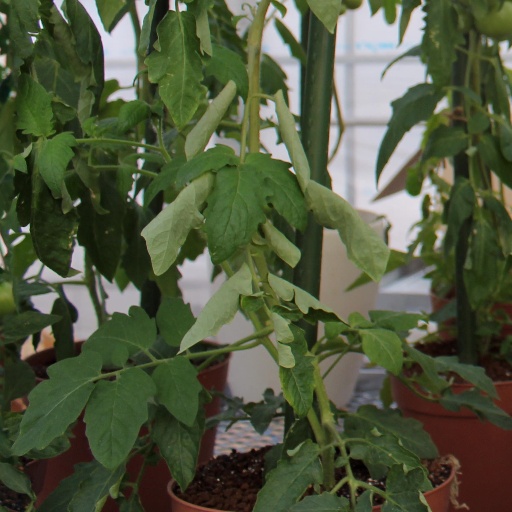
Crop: tomato